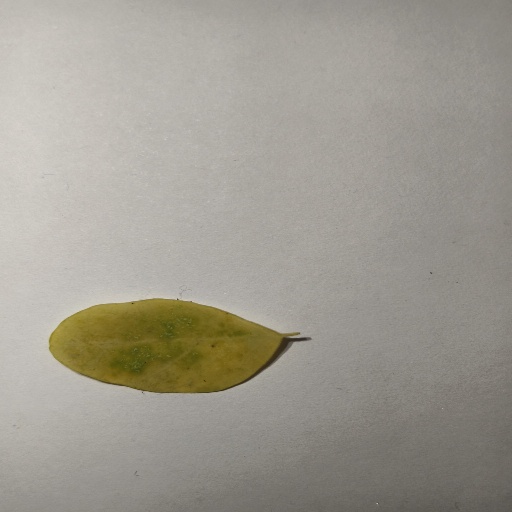
Species: Sojina
Leaf condition: Yellow Leaf